Southern Vectis

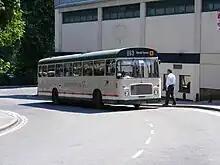
Eastern Coach Works bodied Bristol RE in post 1995 cream, red and green livery, June 2008

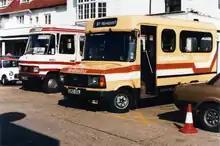
Gange's Minicoaches alongside a Southern Vectis minibus, late 1980s

In 1929, the company was purchased by Southern Railway and incorporated as the Southern Vectis Omnibus Company Limited.